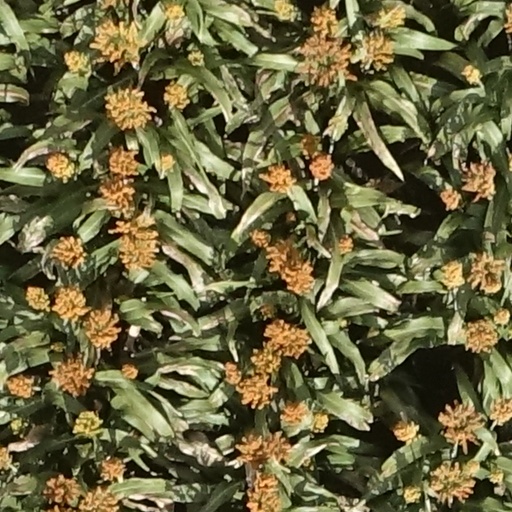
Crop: sorghum